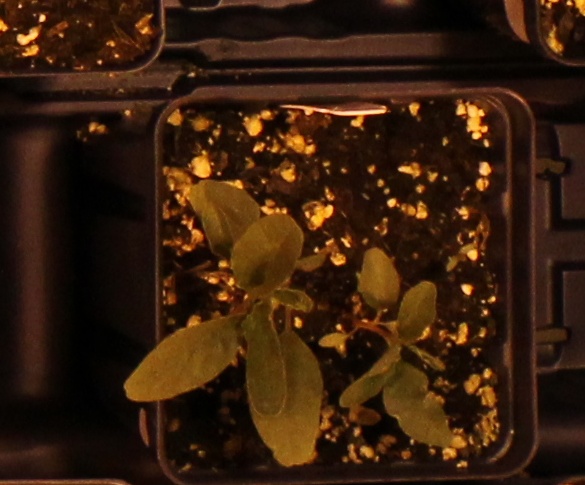
Label: Waterhemp